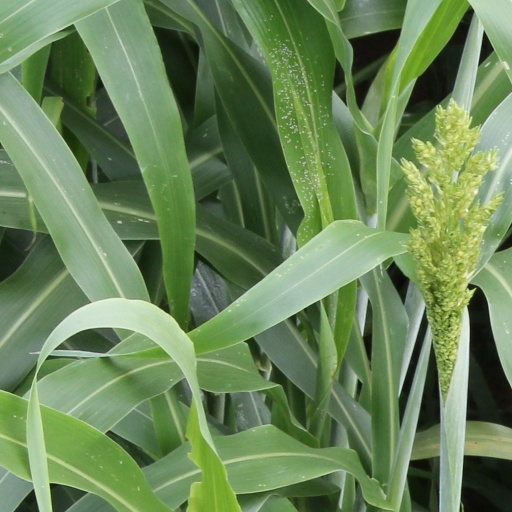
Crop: sorghum